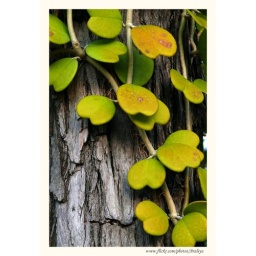
Many hearts suspended in the tree in front of my office. Chao Phraya river bank. Bangkok. Thailand